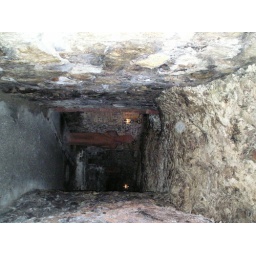
The castle hill has a labyrinth of caves underneath it.